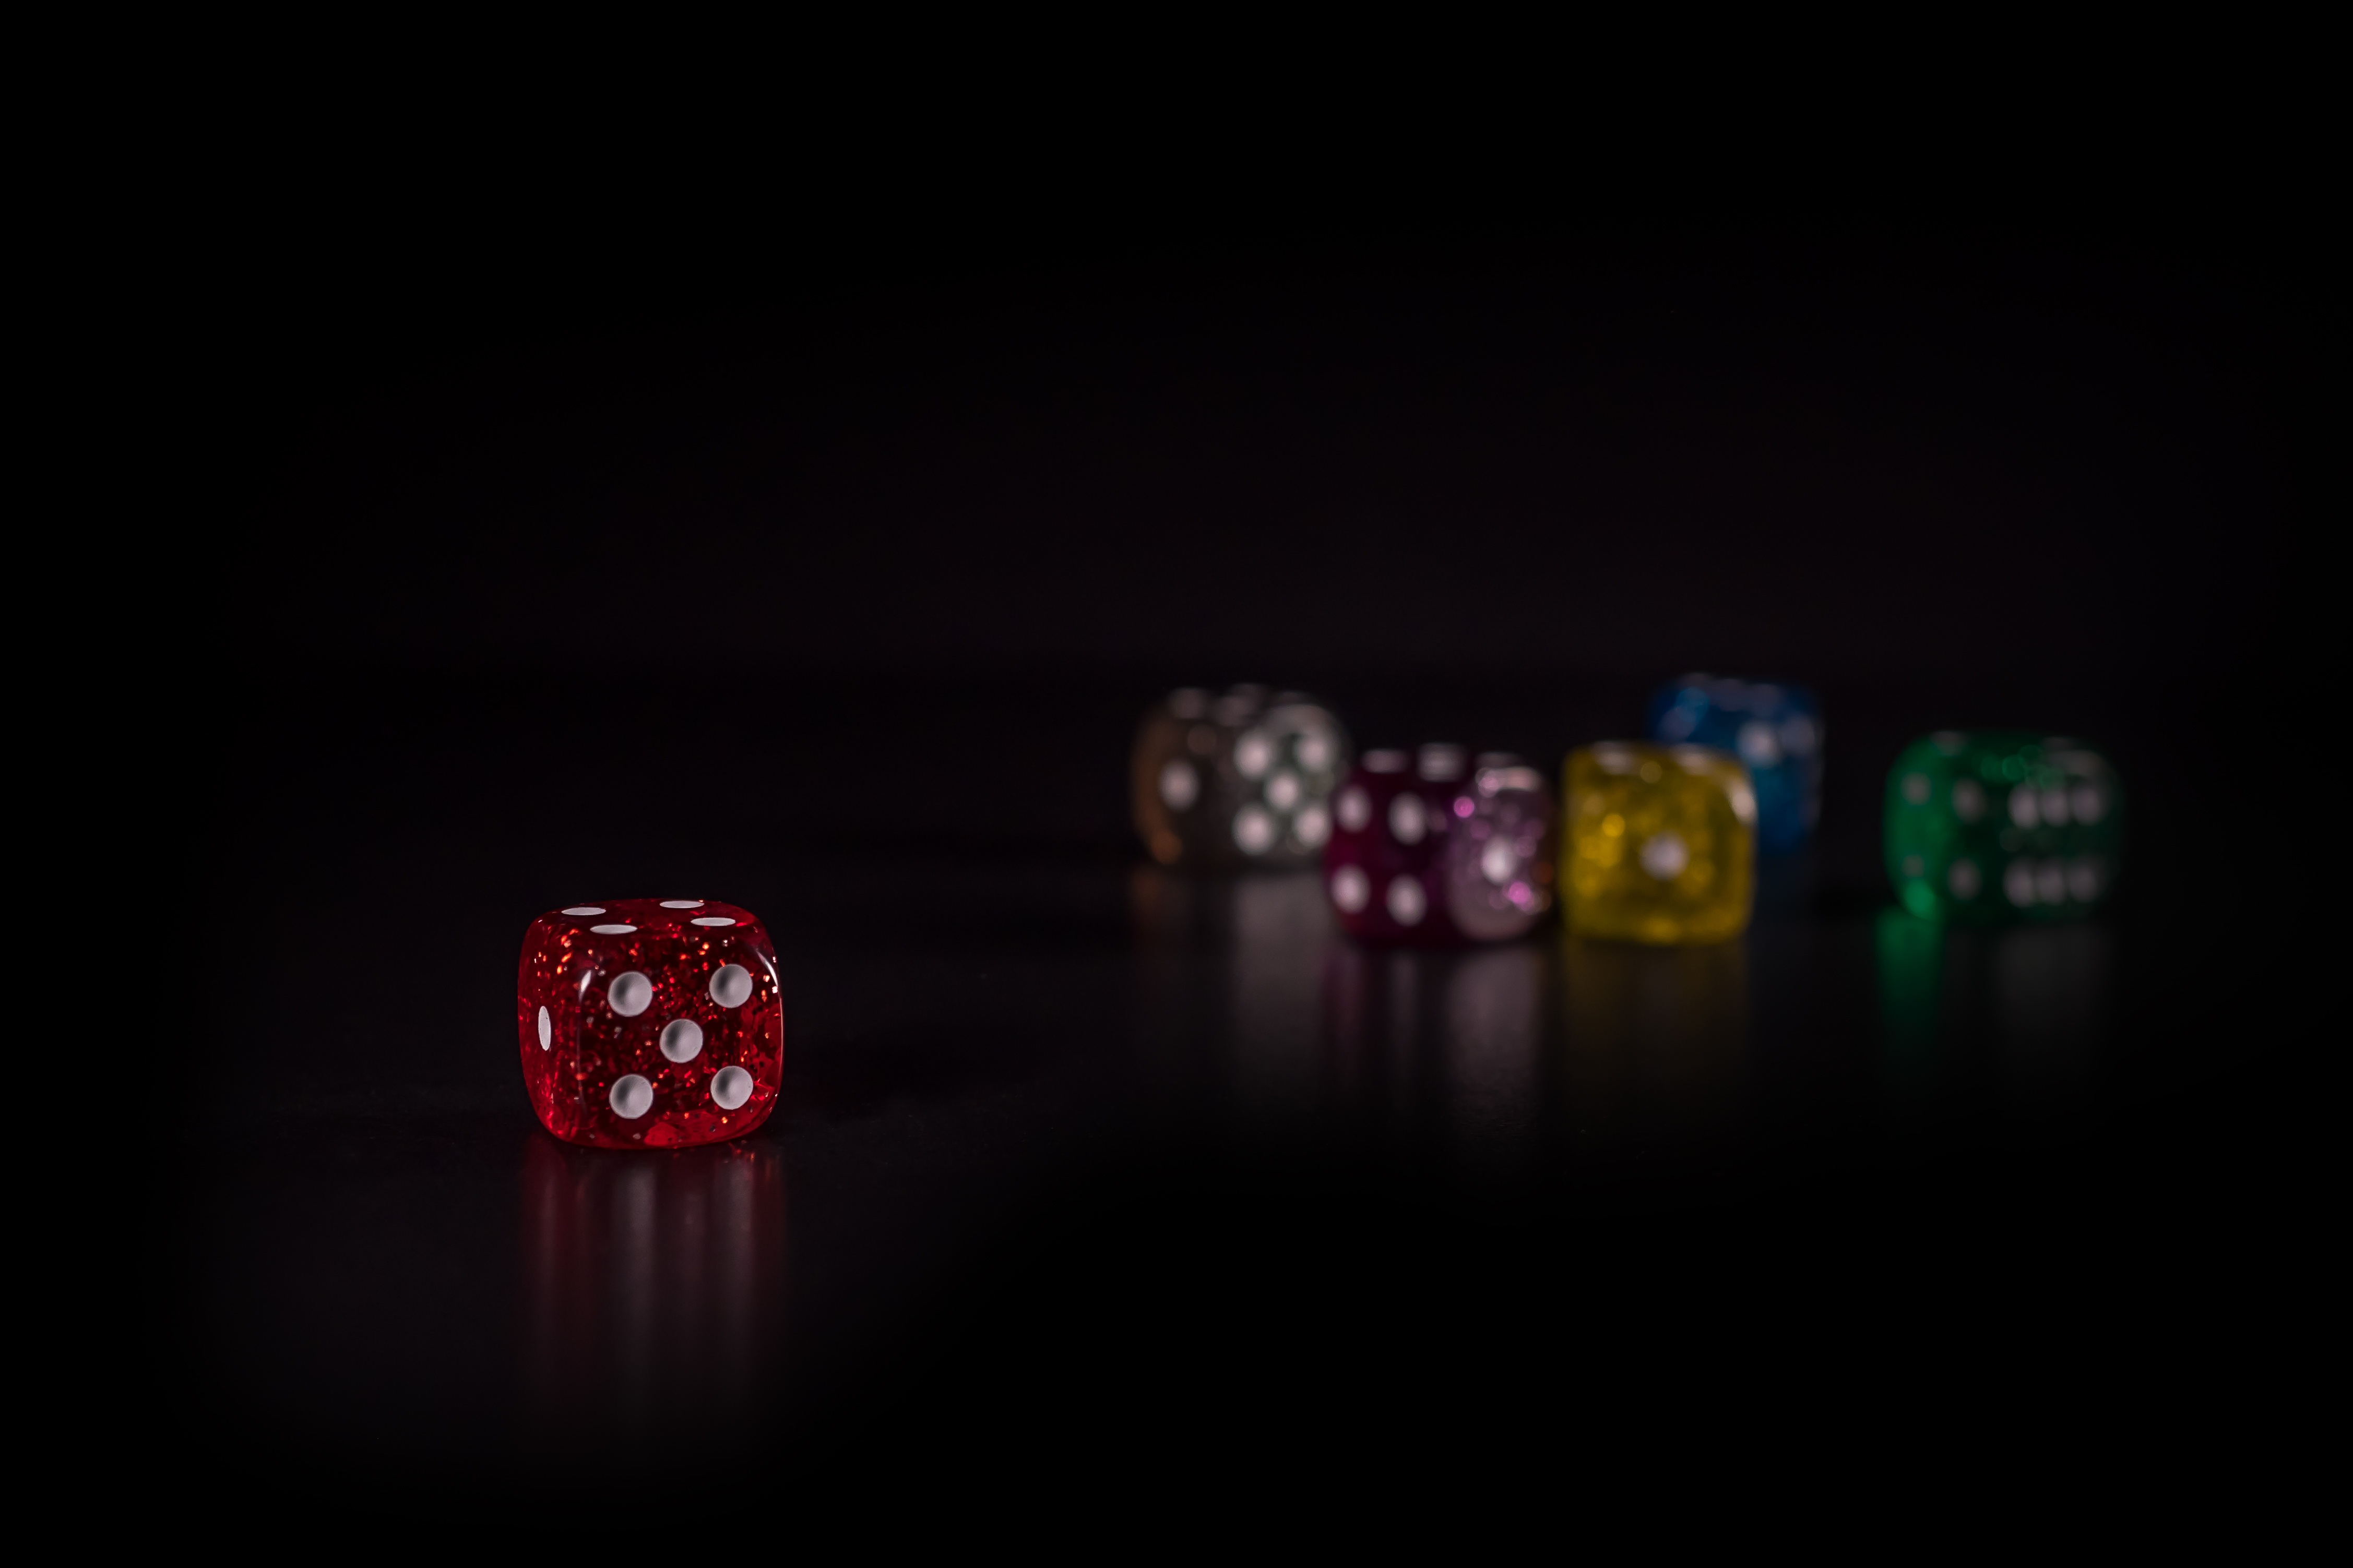
light, play, recreation, red, color, macro, darkness, black, close, board game, transparent, hope, cube, detail, gambling, games, addiction, dice, screenshot, win, profit, prevention, pay, gesellschaftsspiel, cut out, children's, computer wallpaper, indoor games and sports, tabletop game, glass cube, addicted to gambling